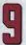
Number: 9